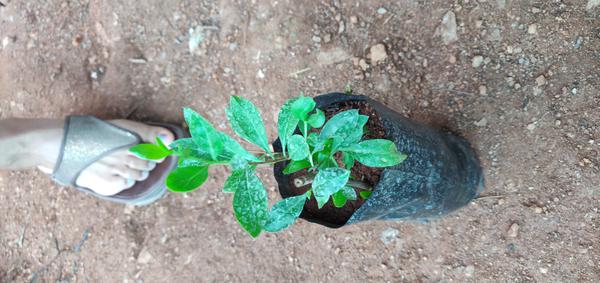
Plant: Henna